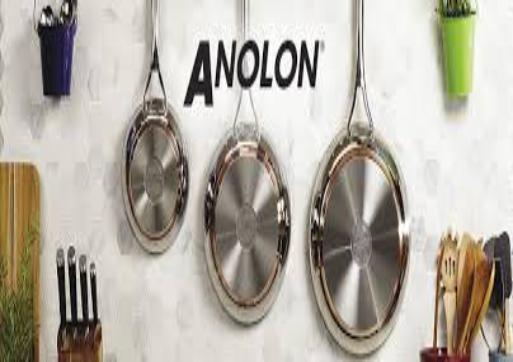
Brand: anolon
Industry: Necessities